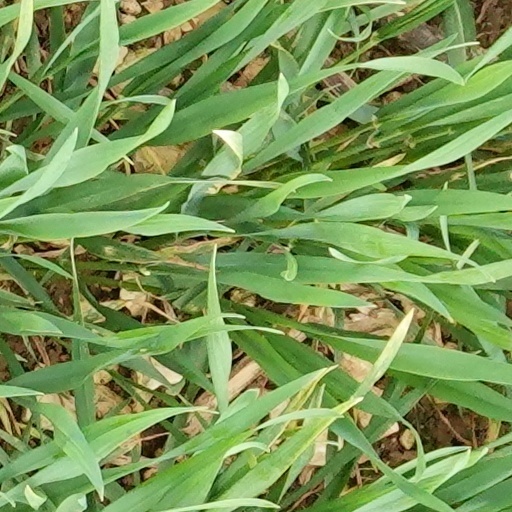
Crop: wheat